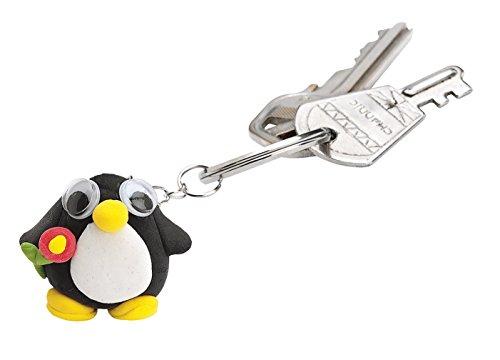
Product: Creativity for Kids Clay Keychains
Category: Toys & Games | Arts & Crafts | Clay & Dough
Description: Quick and clever craft perfect for parties, play, and rainy days.
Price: $6.99
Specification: ProductDimensions:8.4x1.8x4.8inches|ItemWeight:5.6ounces|ShippingWeight:11.2ounces(Viewshippingratesandpolicies)|DomesticShipping:ItemcanbeshippedwithinU.S.|InternationalShipping:ThisitemcanbeshippedtoselectcountriesoutsideoftheU.S.LearnMore|ASIN:B0024P80U6|Itemmodelnumber:1483|Manufacturerrecommendedage:6-16years